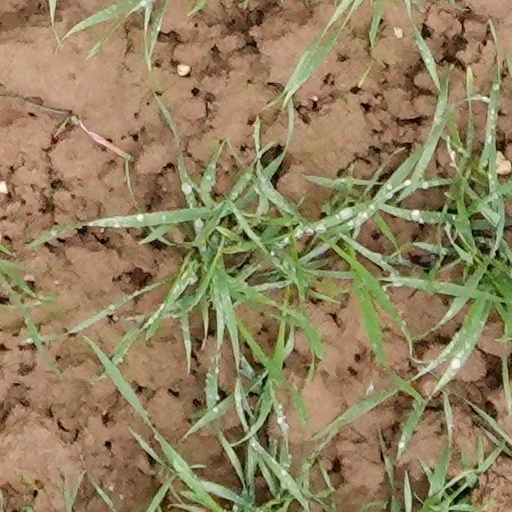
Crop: wheat